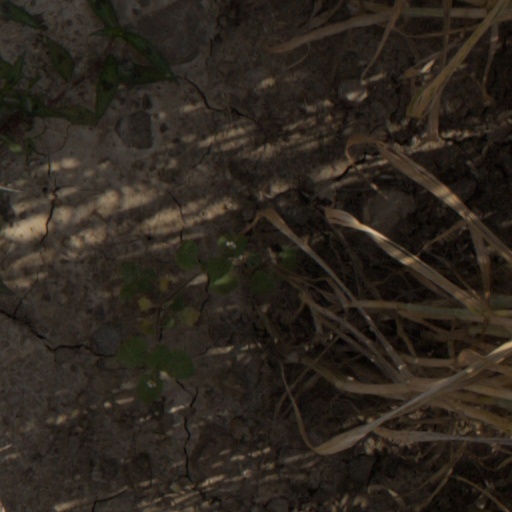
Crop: wheat